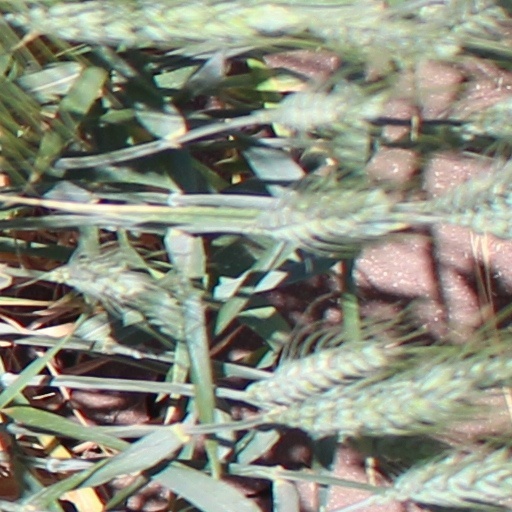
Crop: wheat